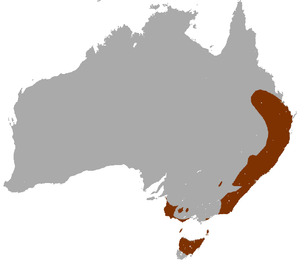
Le Wallaby à cou rouge est une espèce de mammifères diprotodontes de la famille des Macropodidae. Marsupial de moyenne taille, Il est originaire de l'est de l'Australie, dans les régions au climat tempéré. C'est l'un des plus grands wallabies. Il en existe une sous-espèce plus petite, le Wallaby de Bennett, du nom du médecin zoologiste britannique Edward Turner Bennett.